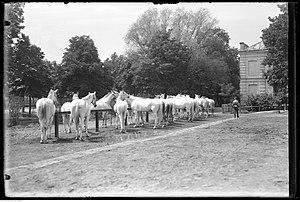
Le cheval en Pologne a été vénéré, en particulier de par des pratiques d'hippomancie à Szczecin, au XIIᵉ siècle. Il connaît une nette chute d'effectifs au XXᵉ siècle. Il est désormais élevé principalement pour les sports équestres et la viande. La Pologne est connue pour être le berceau du Konik, un petit cheval descendant du Tarpan sauvage.